Lake Pellaud

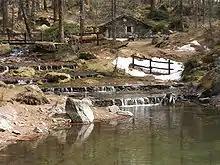
The lake and the hydroelectric plant

The Lakes Pellaud (French: "Lacs du Pellaud") are two lakes located in the municipality of Rhêmes-Notre-Dame, in Aosta Valley, and more precisely in the area known as "Jardin des Anglais".